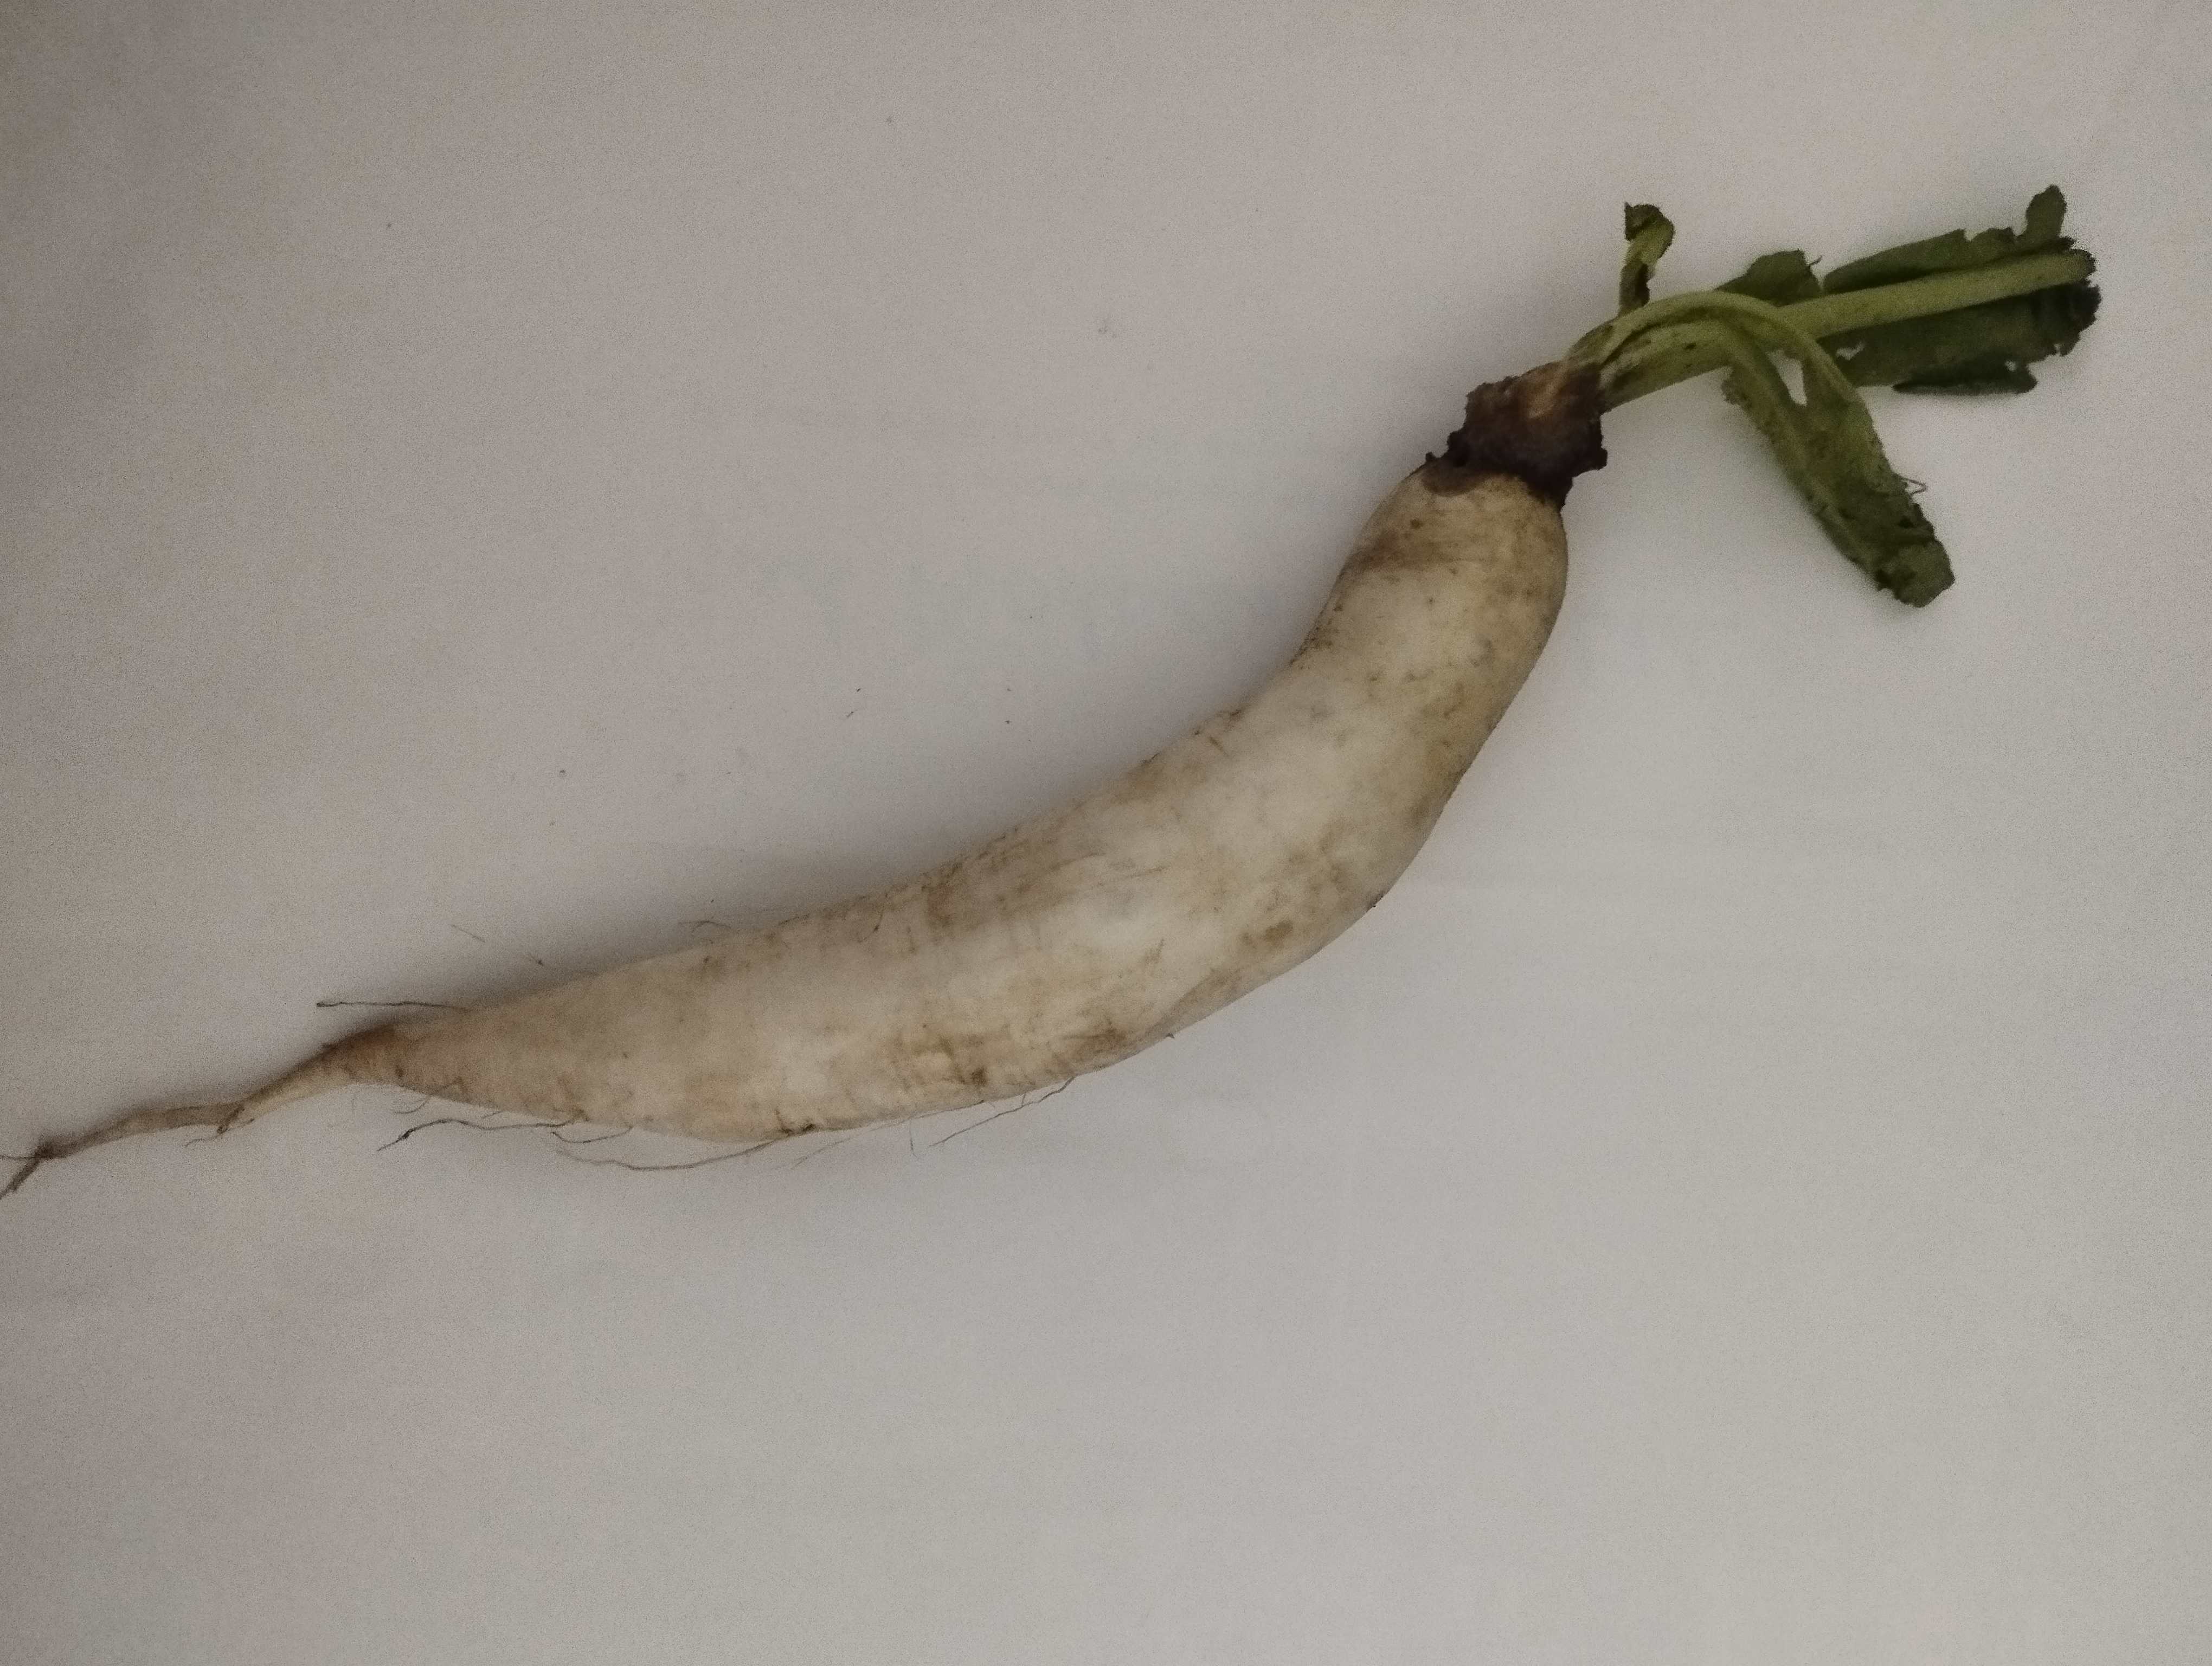
Label: Raphanus sativus